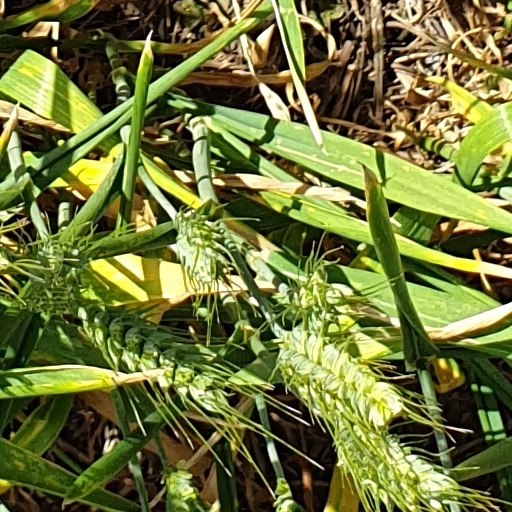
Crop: wheat